Schinus engleri

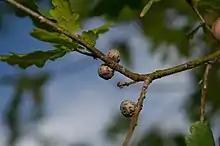
Galls on a plant

Galls are growths that appear on the "S. Engleri" caused by the "Eucecidoses Minutanus""," which is a part of the Cecidosidae, the monotrysian moth family. The growths usually appear on the leaves, flowers, and roots. Galls are used by the larva of the insect as protection while also inducing changes to the structure of the "S. Engleri". The stem gall modifies the plants tissues in each developmental stage of the "E. Minutanus".